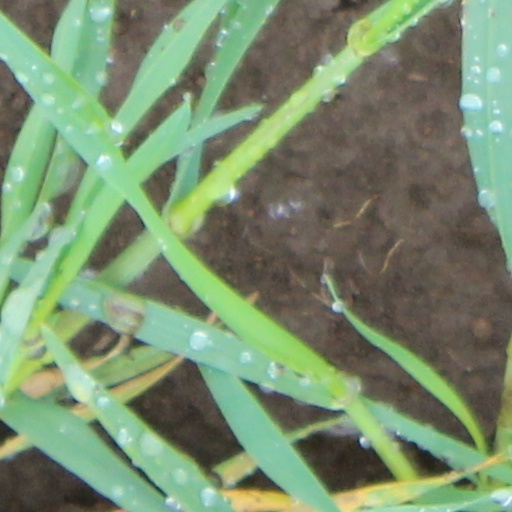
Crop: wheat